Finghin Mac Cárthaigh

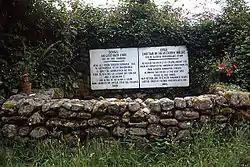
A memorial at the site of the Battle of Callann

Finghin MacCarthy, also known as Fineen of Ringrone, was King of Desmond from 1251 to his death in 1261, shortly after his famous victory over John FitzGerald, 1st Baron Desmond at the Battle of Callann. He was the son of Donal Gott MacCarthy, King of Desmond and founder of the MacCarthy Reagh dynasty, Princes of Carbery, and for that reason is considered to belong to them.